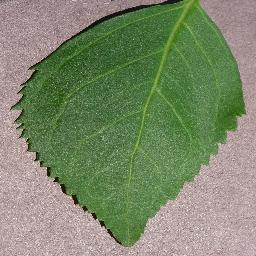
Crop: cherry
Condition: (including_sour)_healthy